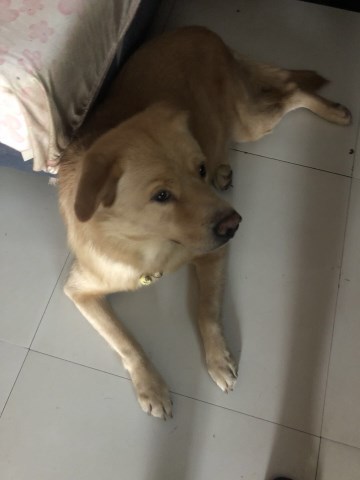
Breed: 5355-n000126-golden_retriever